Dana Dimel

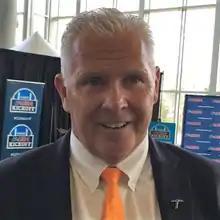
Dimel in 2018

Dana August Dimel (October 9, 1962 – December 3, 2024) was an American college football coach and player. He served as the head football coach of the University of Wyoming from 1997 to 1999, the University of Houston from 2000 to 2002, and the University of Texas at El Paso (UTEP) from 2018 to 2023, compiling a career head coaching record of 50–88. Dimel also coached as an assistant at Kansas State University and the University of Arizona.